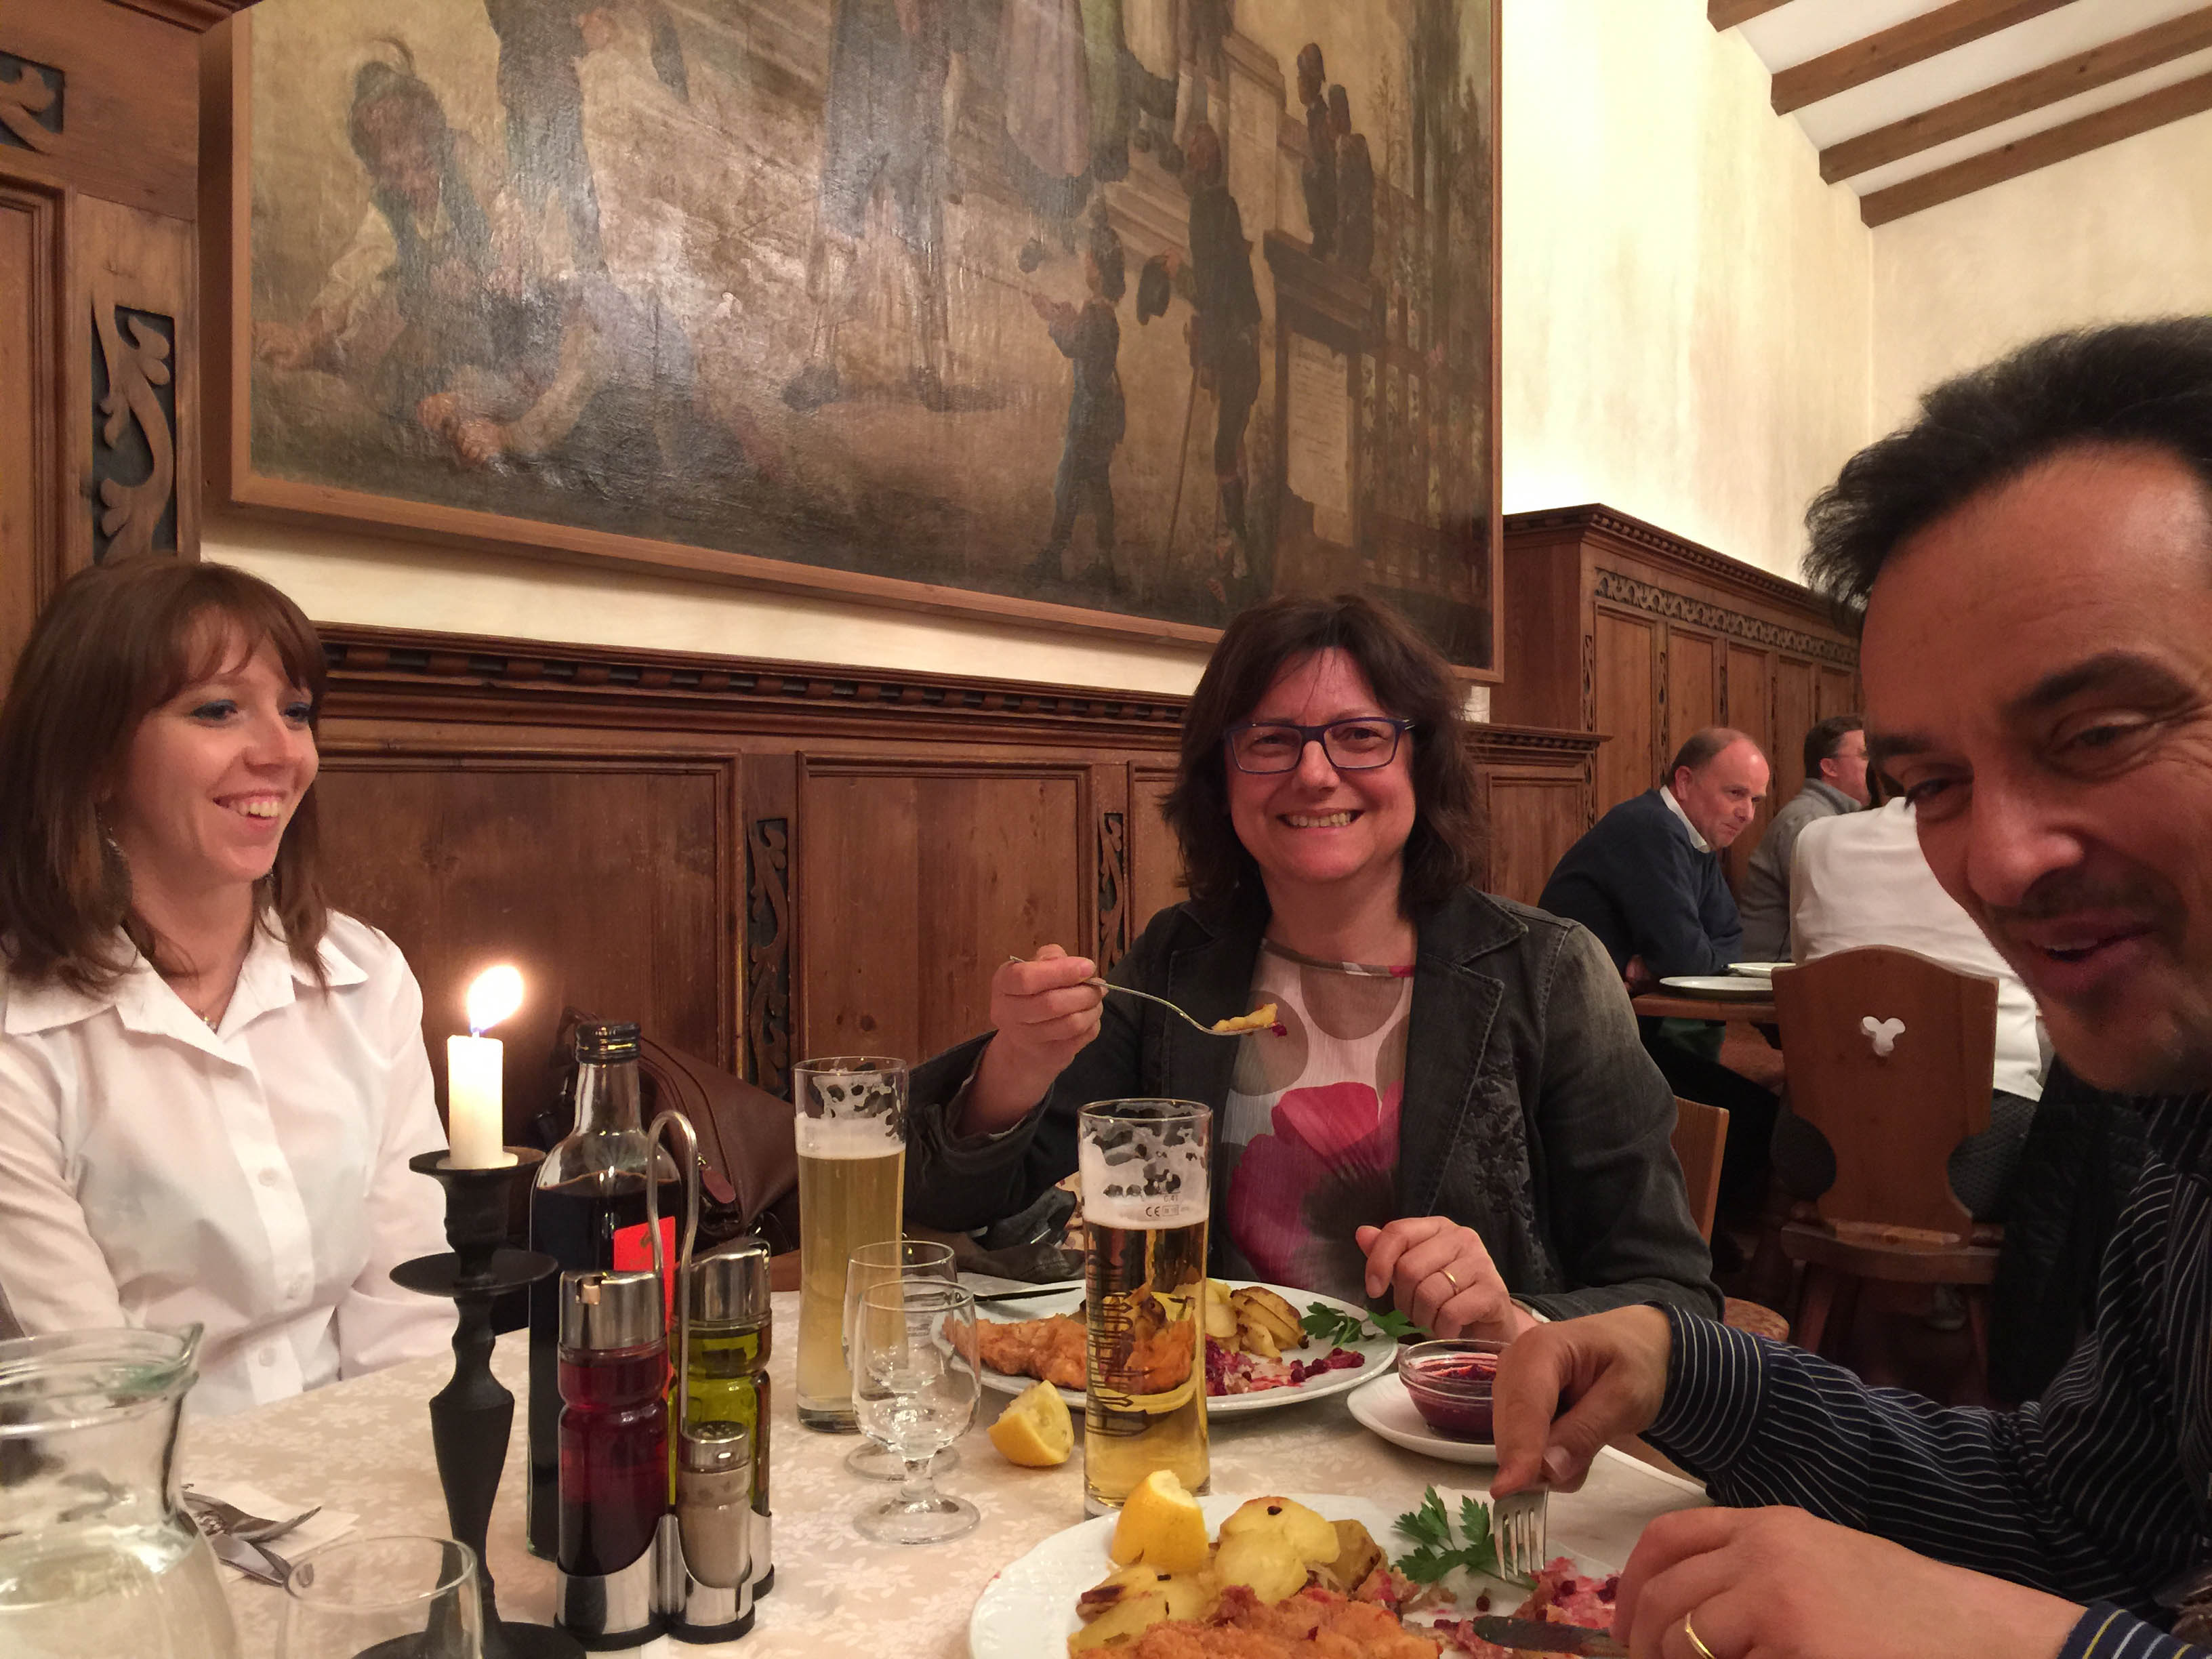
people, restaurant, meal, lunch, dinner, supper, sense